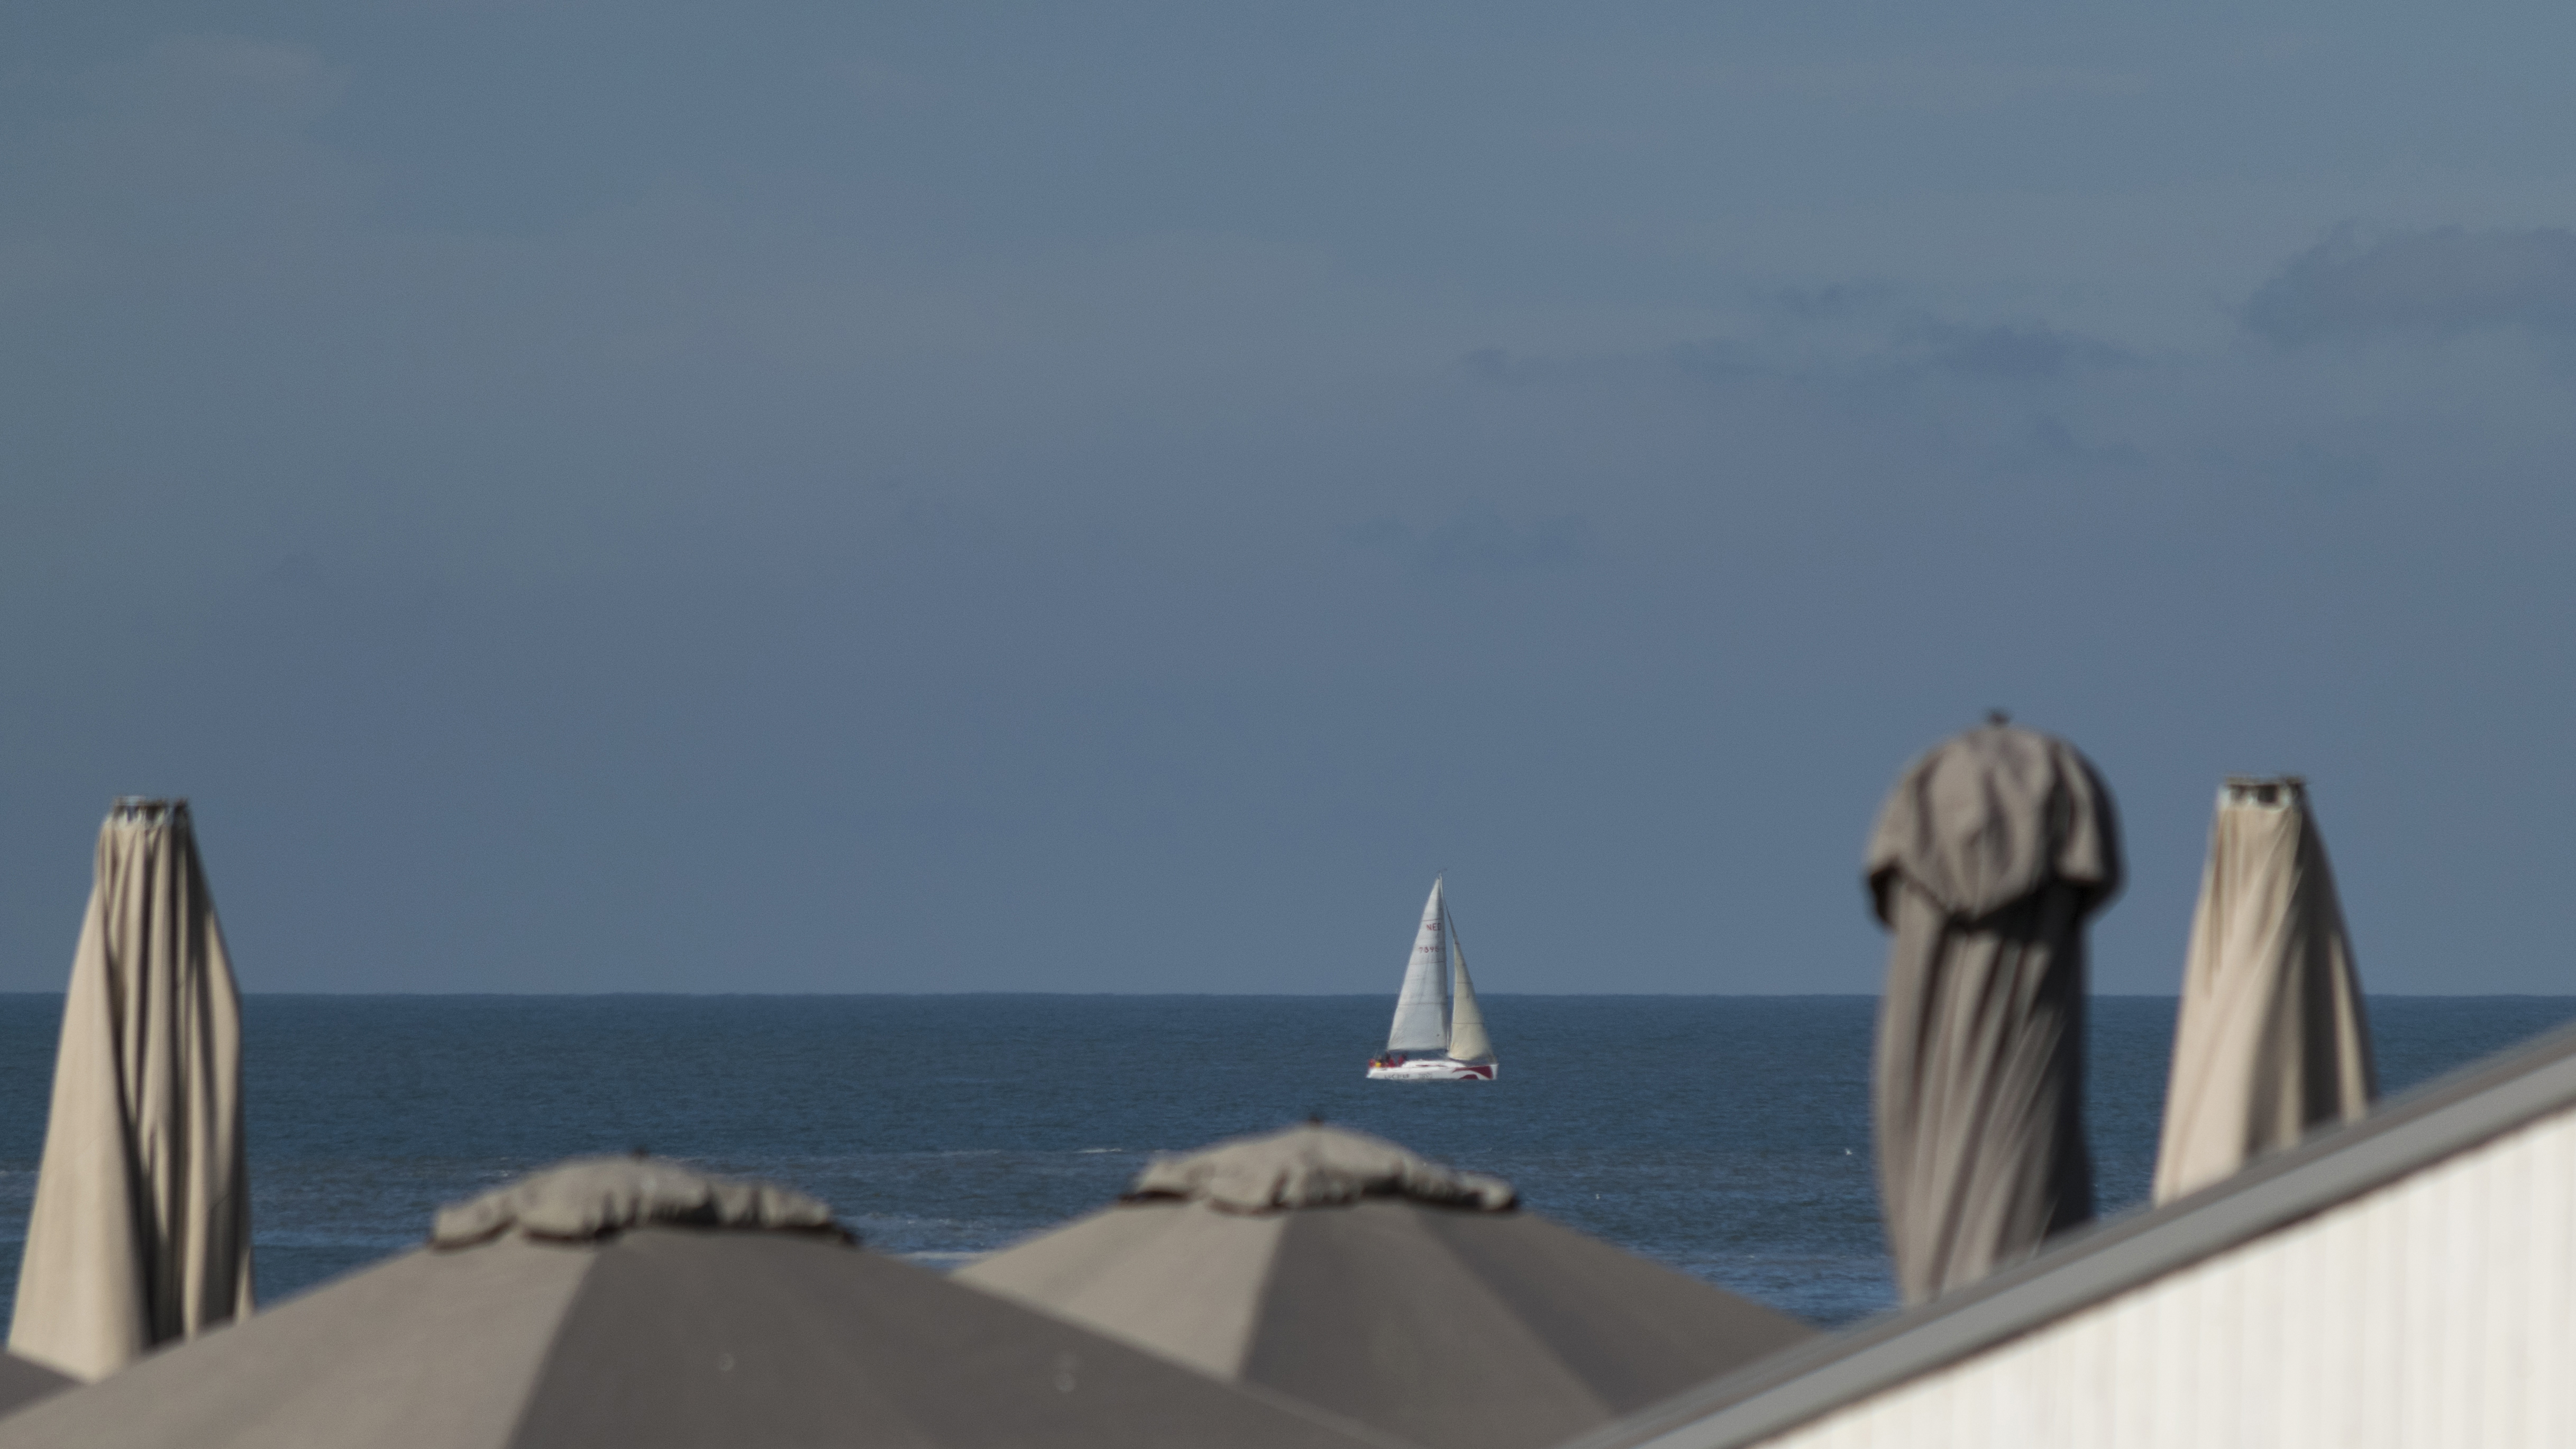
beach, sea, coast, water, outdoor, ocean, sky, skyline, vacation, seaside, vehicle, yacht, frame, bay, nikon, nederland, netherlands, sail, outdoorphotography, parasol, paulvandevelde, pdvandevelde, padagudaloma, dordrecht, nederlandinfotos, sailingboat, zeilboot